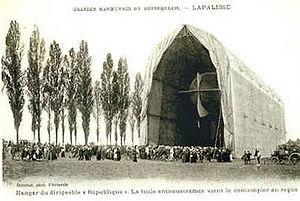
Hangar temporaire monté à Lapalisse (Allier) pour le dirigeable Lebaudy République pendant des manoeuvres militaires de 1909